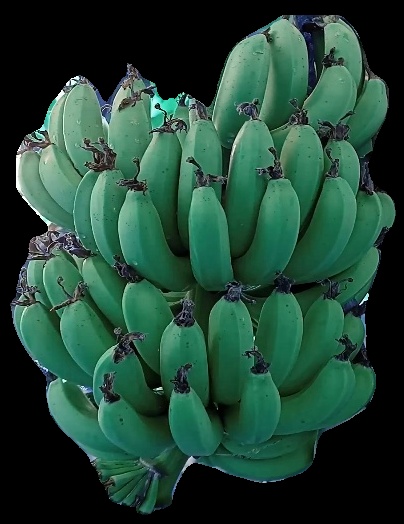
Variety: pachbale
Grade: grade1